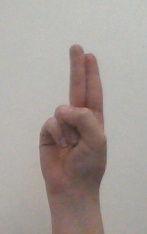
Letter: taa